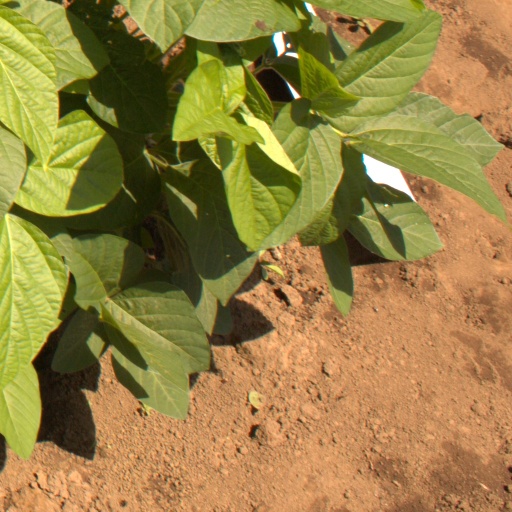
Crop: soybean